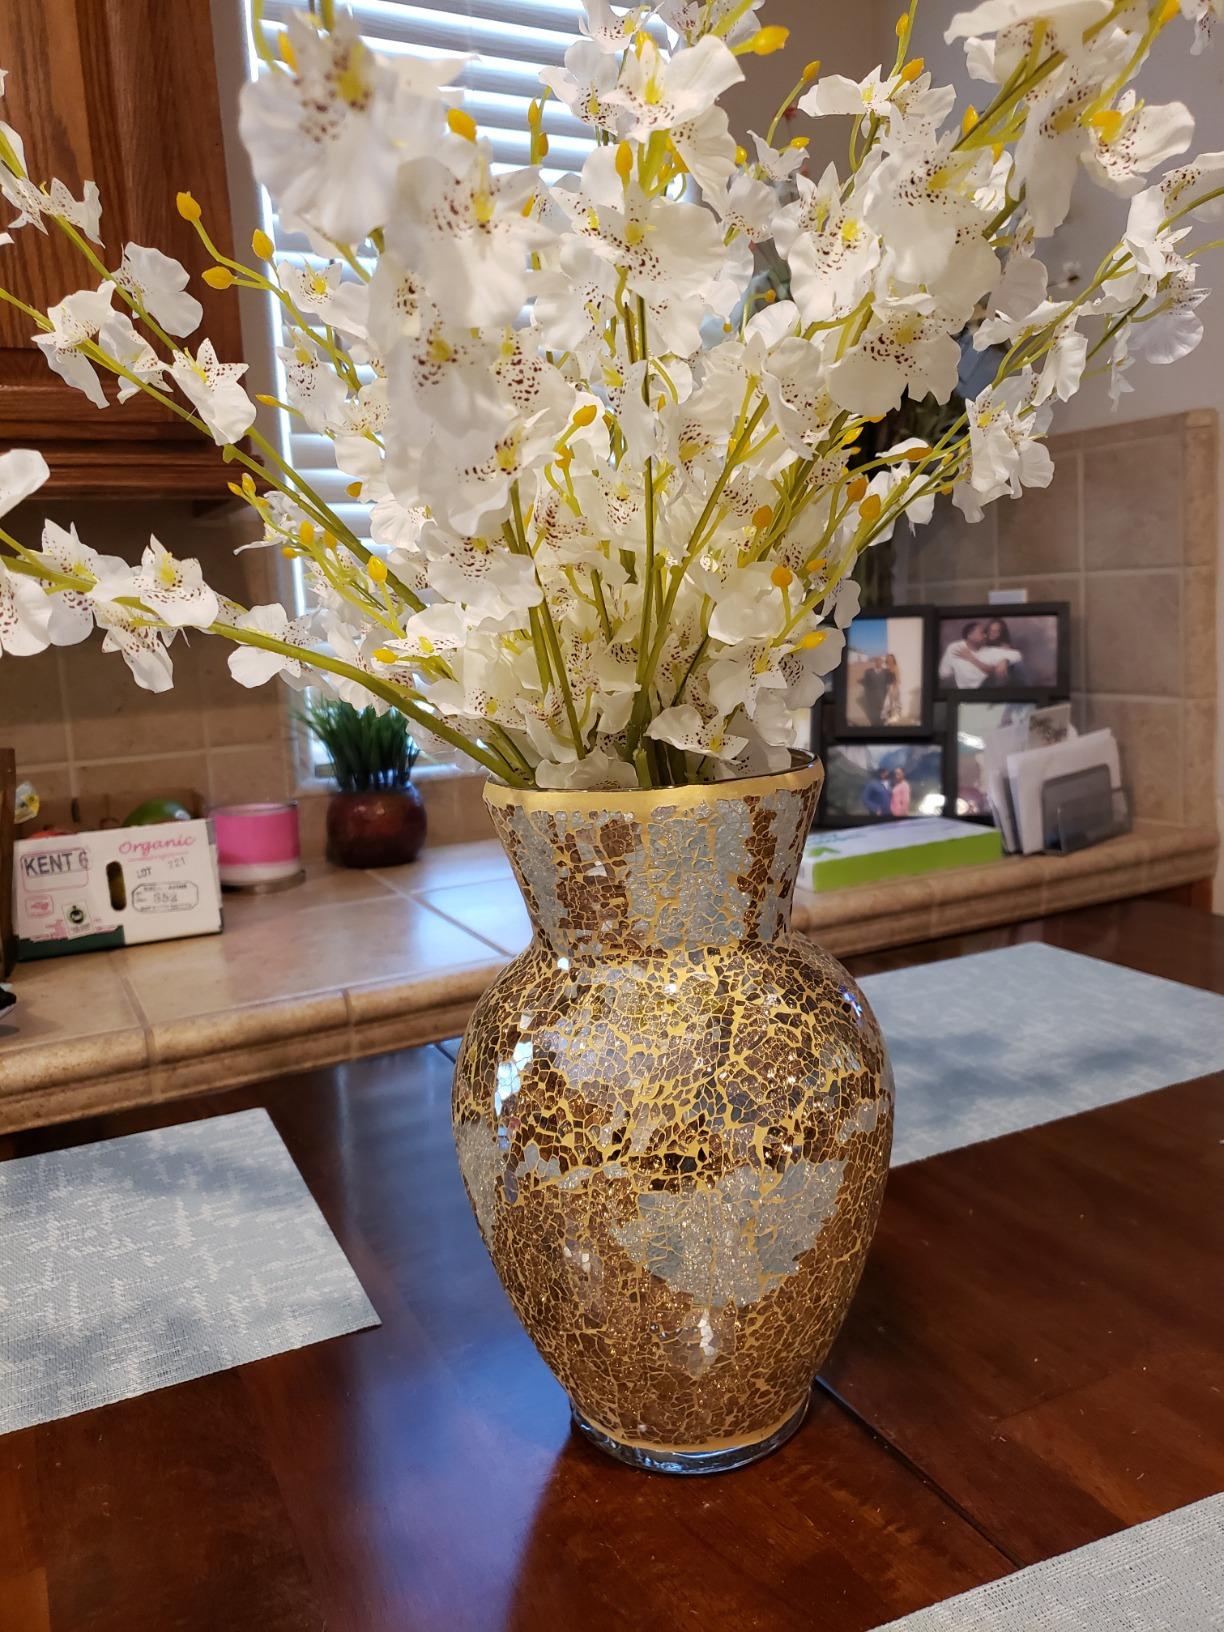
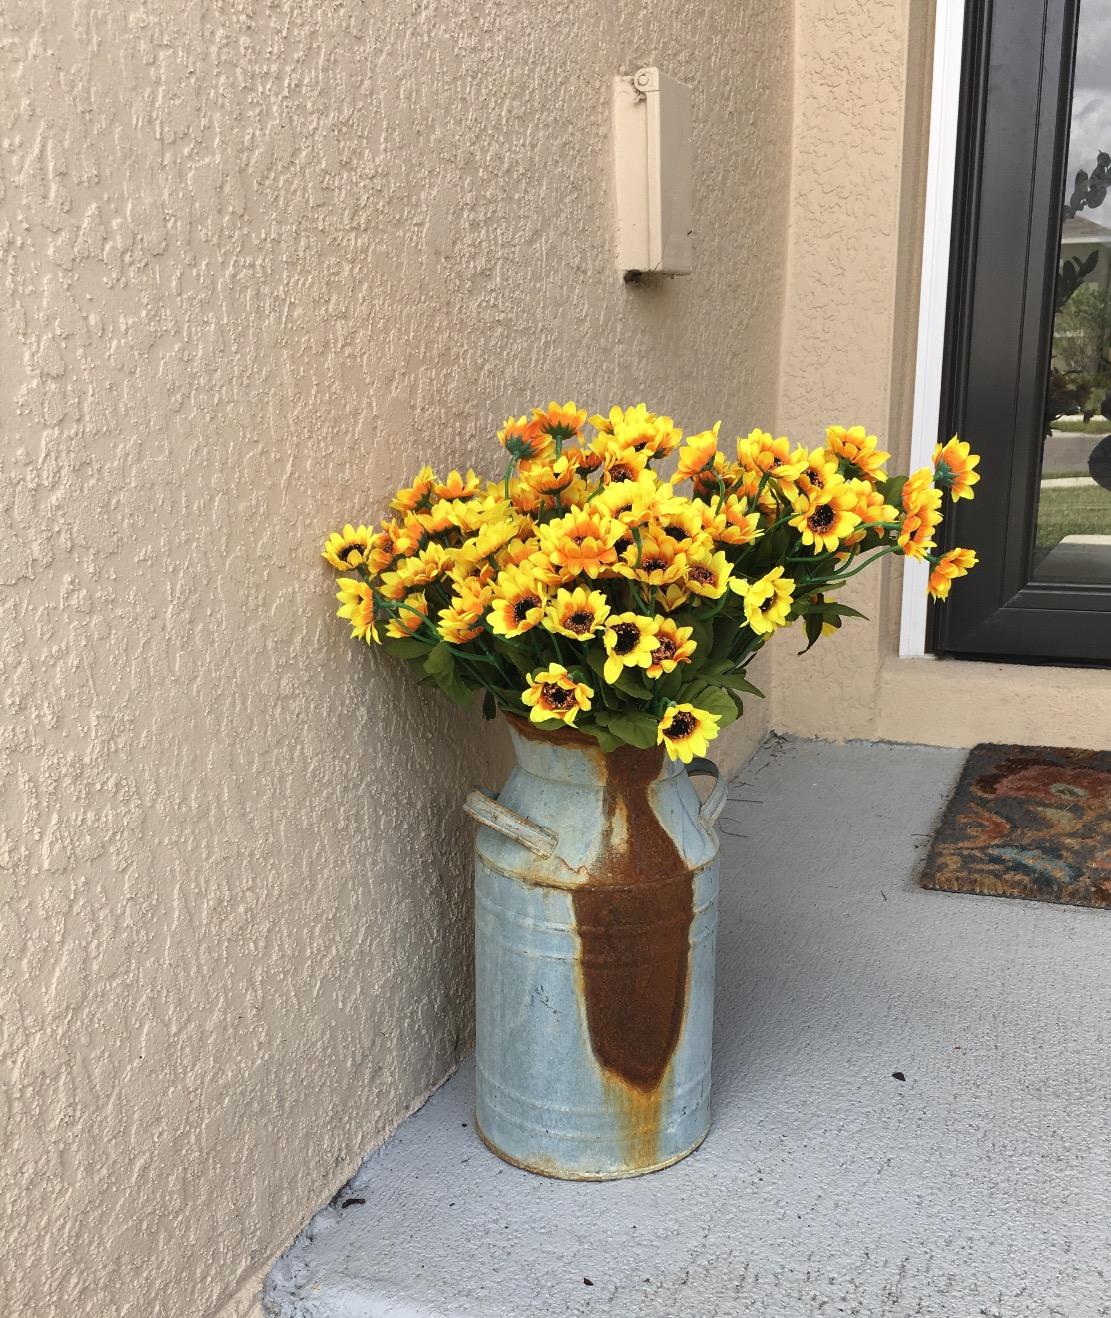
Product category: vase
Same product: no